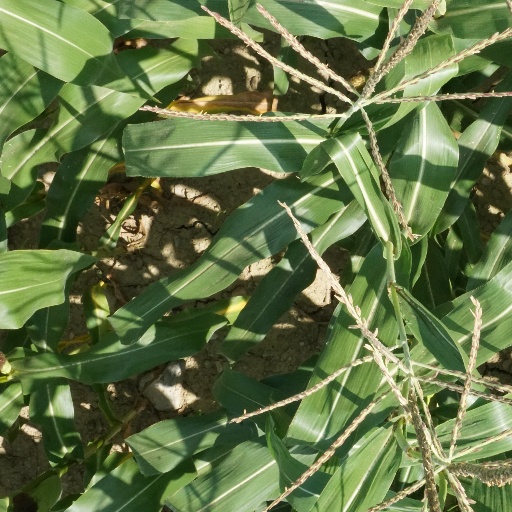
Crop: maize; corn